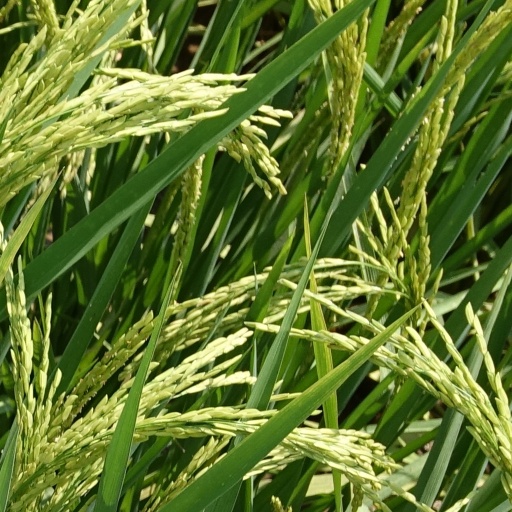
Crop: rice